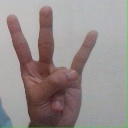
अक्षर: क्ष